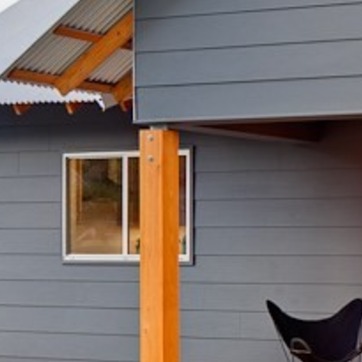
Material: glass